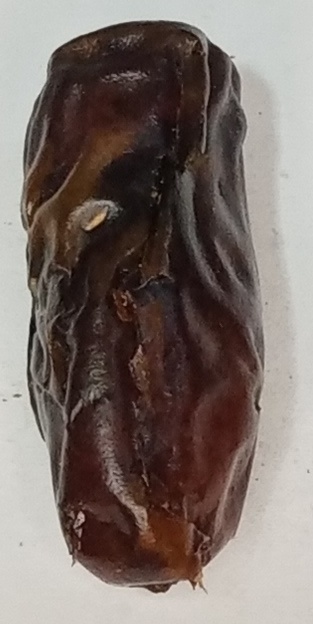
Variety: gajar
Size: small
Grade: grade-1